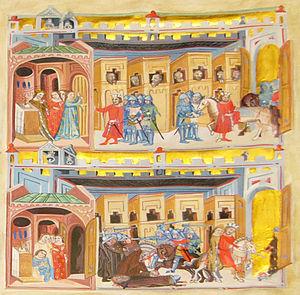
Bretislav Iᵉʳ Premysl, dit le Guerrier, de la maison Premyslides, né entre 1002 et 1005, est duc de Bohême de 1034 à 1055.
La littérature tchèque regroupe l'ensemble des œuvres littéraires répondant à l'un des trois critères suivants :